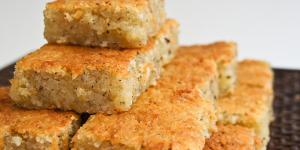
enyucado